History of Łódź

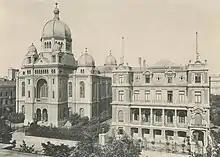
Great Synagogue in Łódź

At the very beginning of the war, Łódź was a target of German aggression. The first German bombs fell in the area of Kaliska Railway Station and at Lublinek Airport outside the city. During the first week of occupation, economic life in Łódź came to a halt. German Luftwaffe raids completely disrupted the work of shops, offices, and various other institutions. Polish Air Force and anti-aircraft artillery, which were insufficient in quantity and strength, were not able to effectively counteract the brutal attacks of the enemy. Already on September 1, 1939, Mayor Jan Kwapiński addressed Łódź residents via radio, urging calm and resilience as war began. . He warned of possible shortages due to military demand and threatened severe penalties for merchants engaging in price gouging. The city had completed work on anti-aircraft trenches in parks and squares, but the mayor advised against digging them on private property.